The Broadway Melody

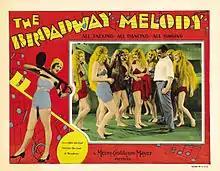
Lobby card

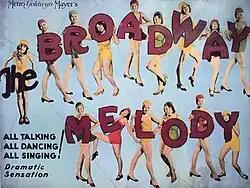
Poster

Music by Nacio Herb Brown, lyrics by Arthur Freed, except as noted.